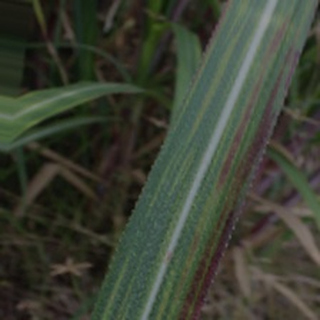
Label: sugarcane_bacterial_blight